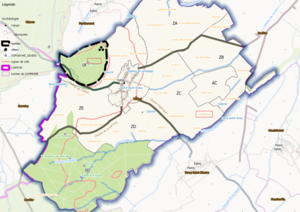
Thelod (ban communal) OSm et Qgis, mentions additionnelles
Thélod est une commune française située dans le département de Meurthe-et-Moselle en région Grand Est.